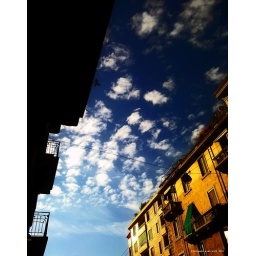
the sky and clouds above the vineria.